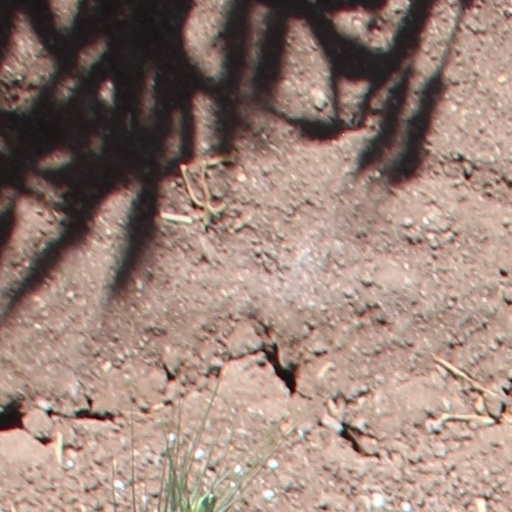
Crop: wheat